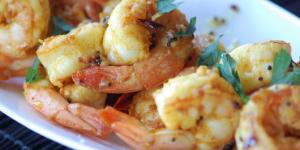
camarones a la mostaza